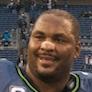
Age: 33